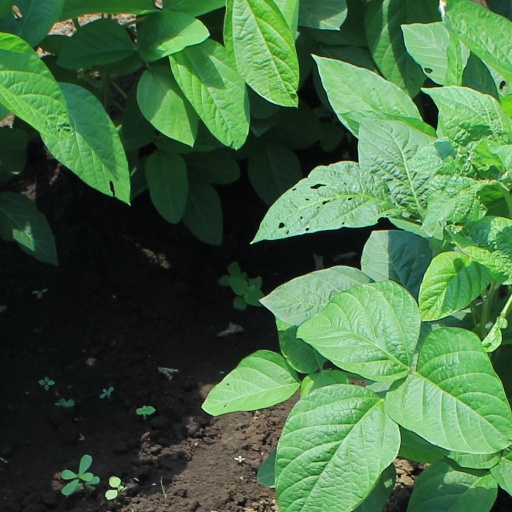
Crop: soybean